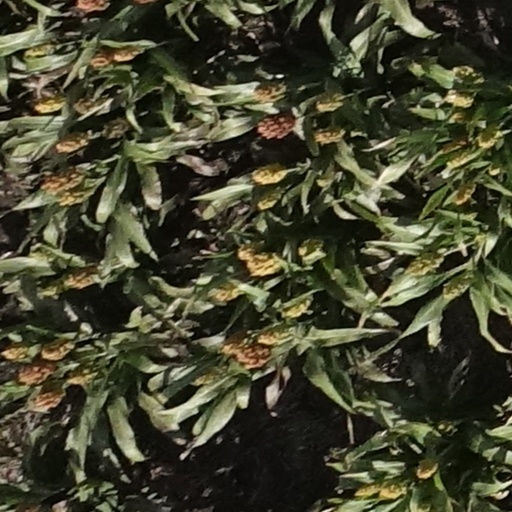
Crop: sorghum